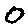
Label: 0